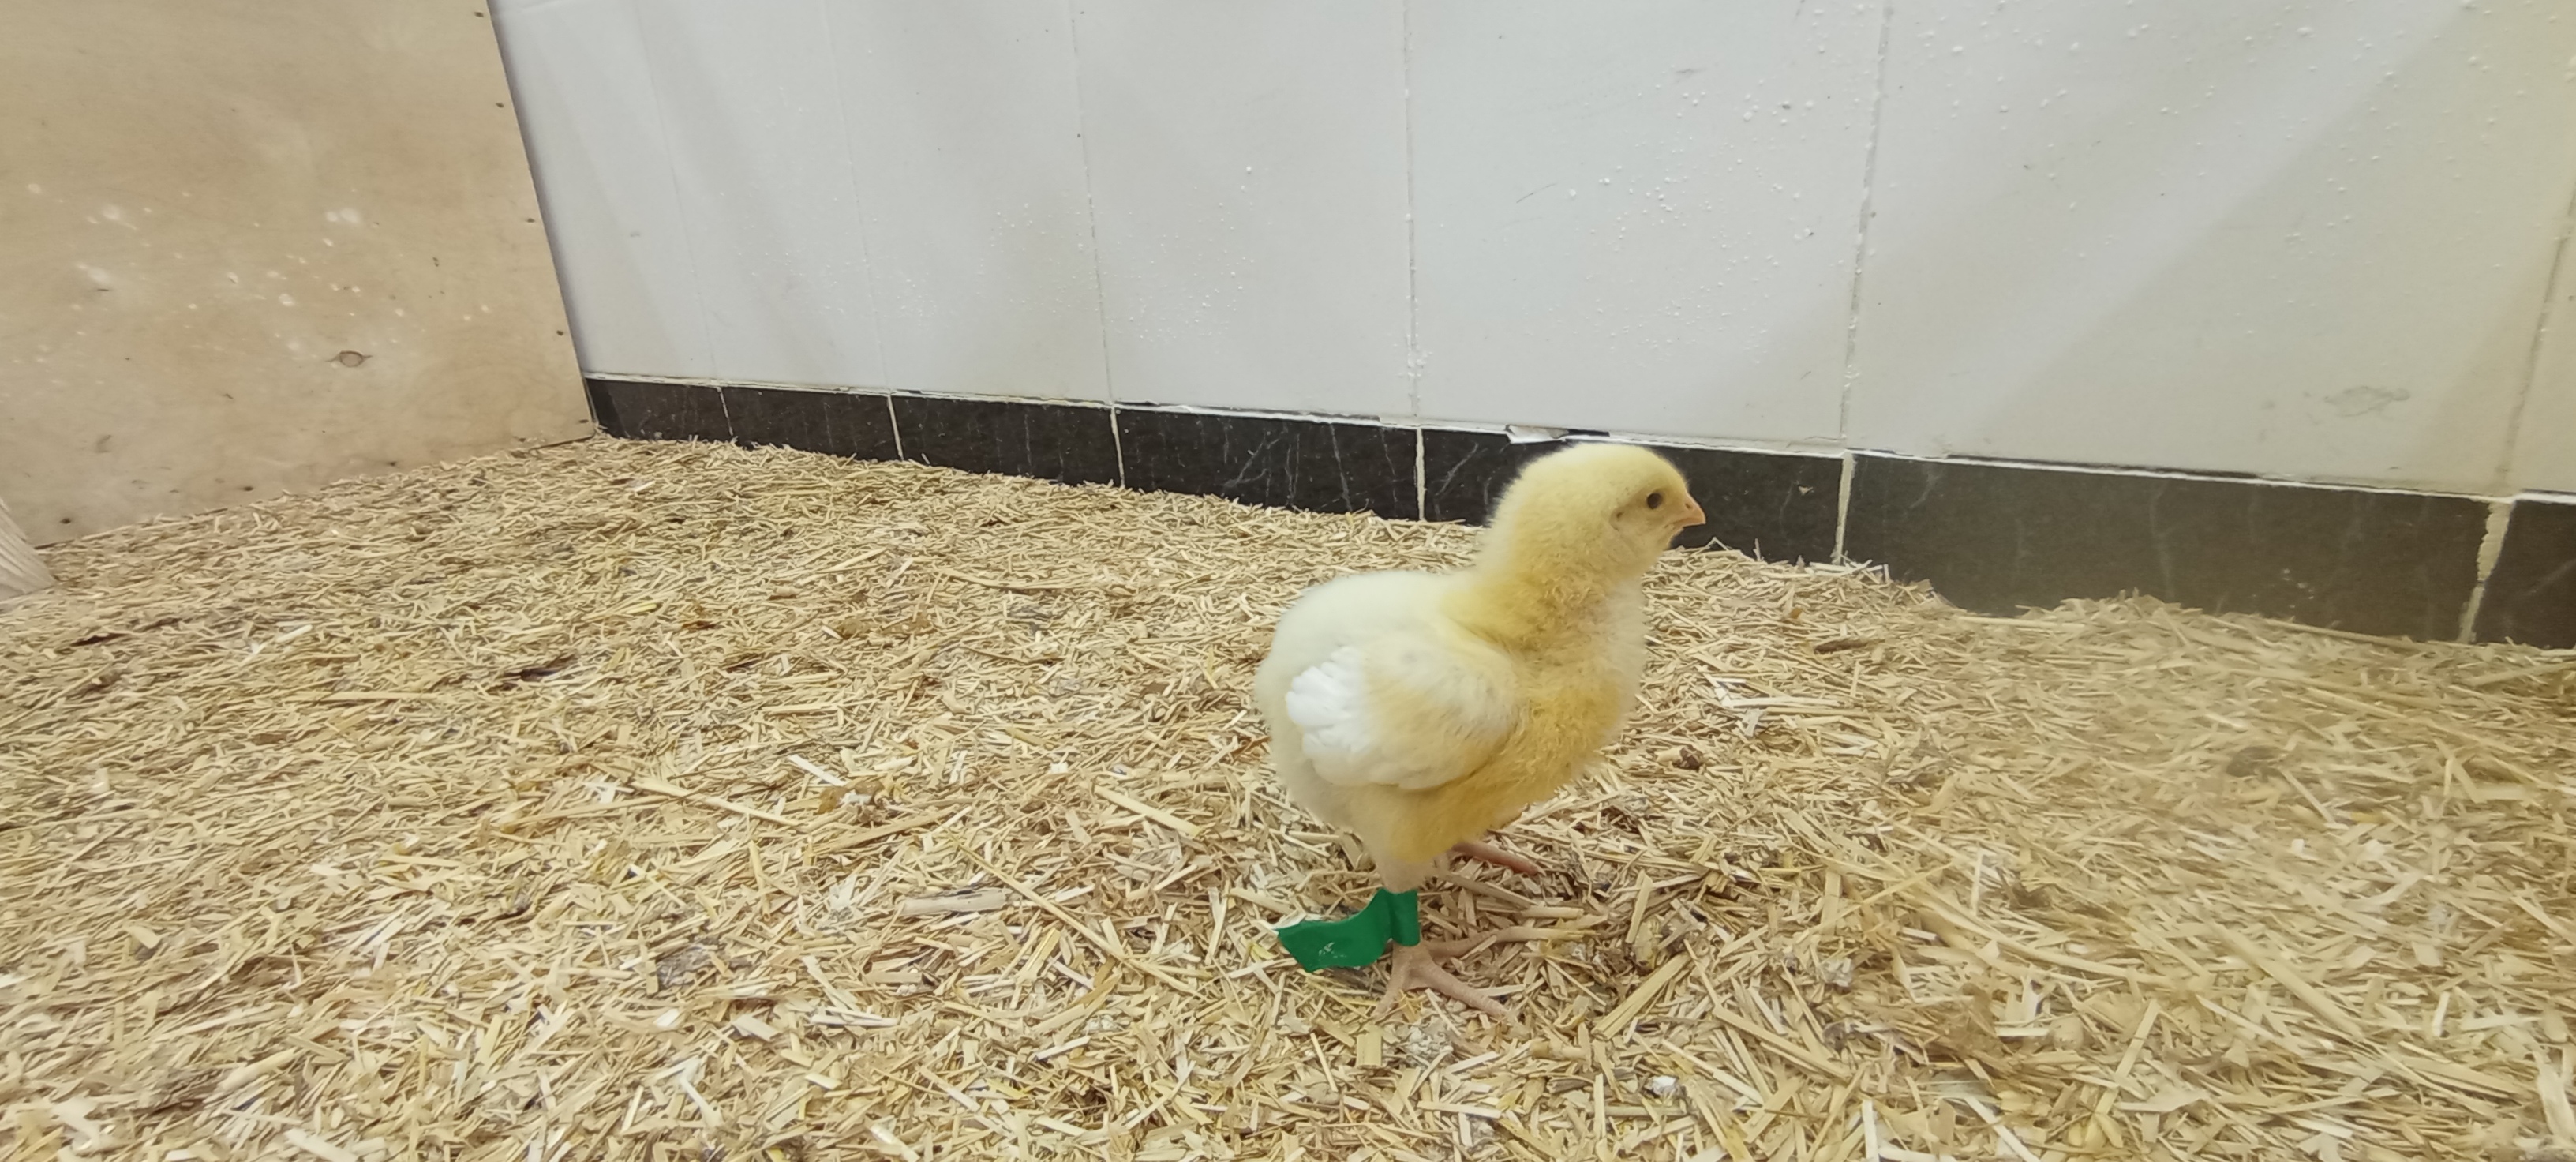
Weight: 183 g